Mikhail Kornienko

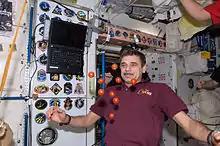
Mikhail Kornienko near floating tomatoes in the Unity Node of the ISS.

On 24 February 1998, Kornienko was selected as a test cosmonaut candidate and, in 1999, following basic training at the Yuri Gagarin Cosmonaut Training Center, he was qualified as a test cosmonaut. Since 1999, he has trained in the International Space Station group. He served on the ISS Expedition 8 backup crew as a flight engineer.